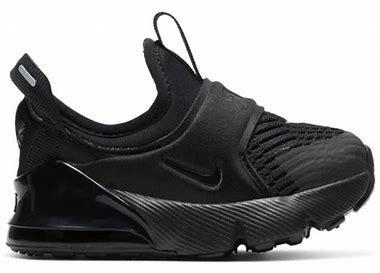
Brand: Nike
Model: Air Max 270 Extreme